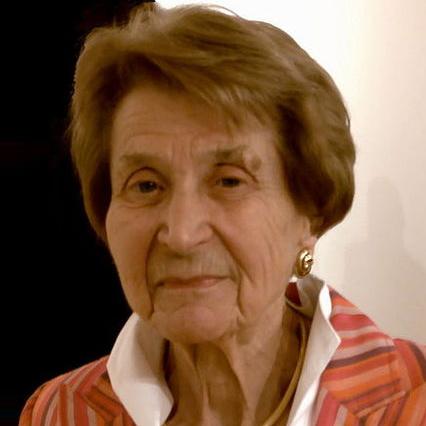
Age: 92